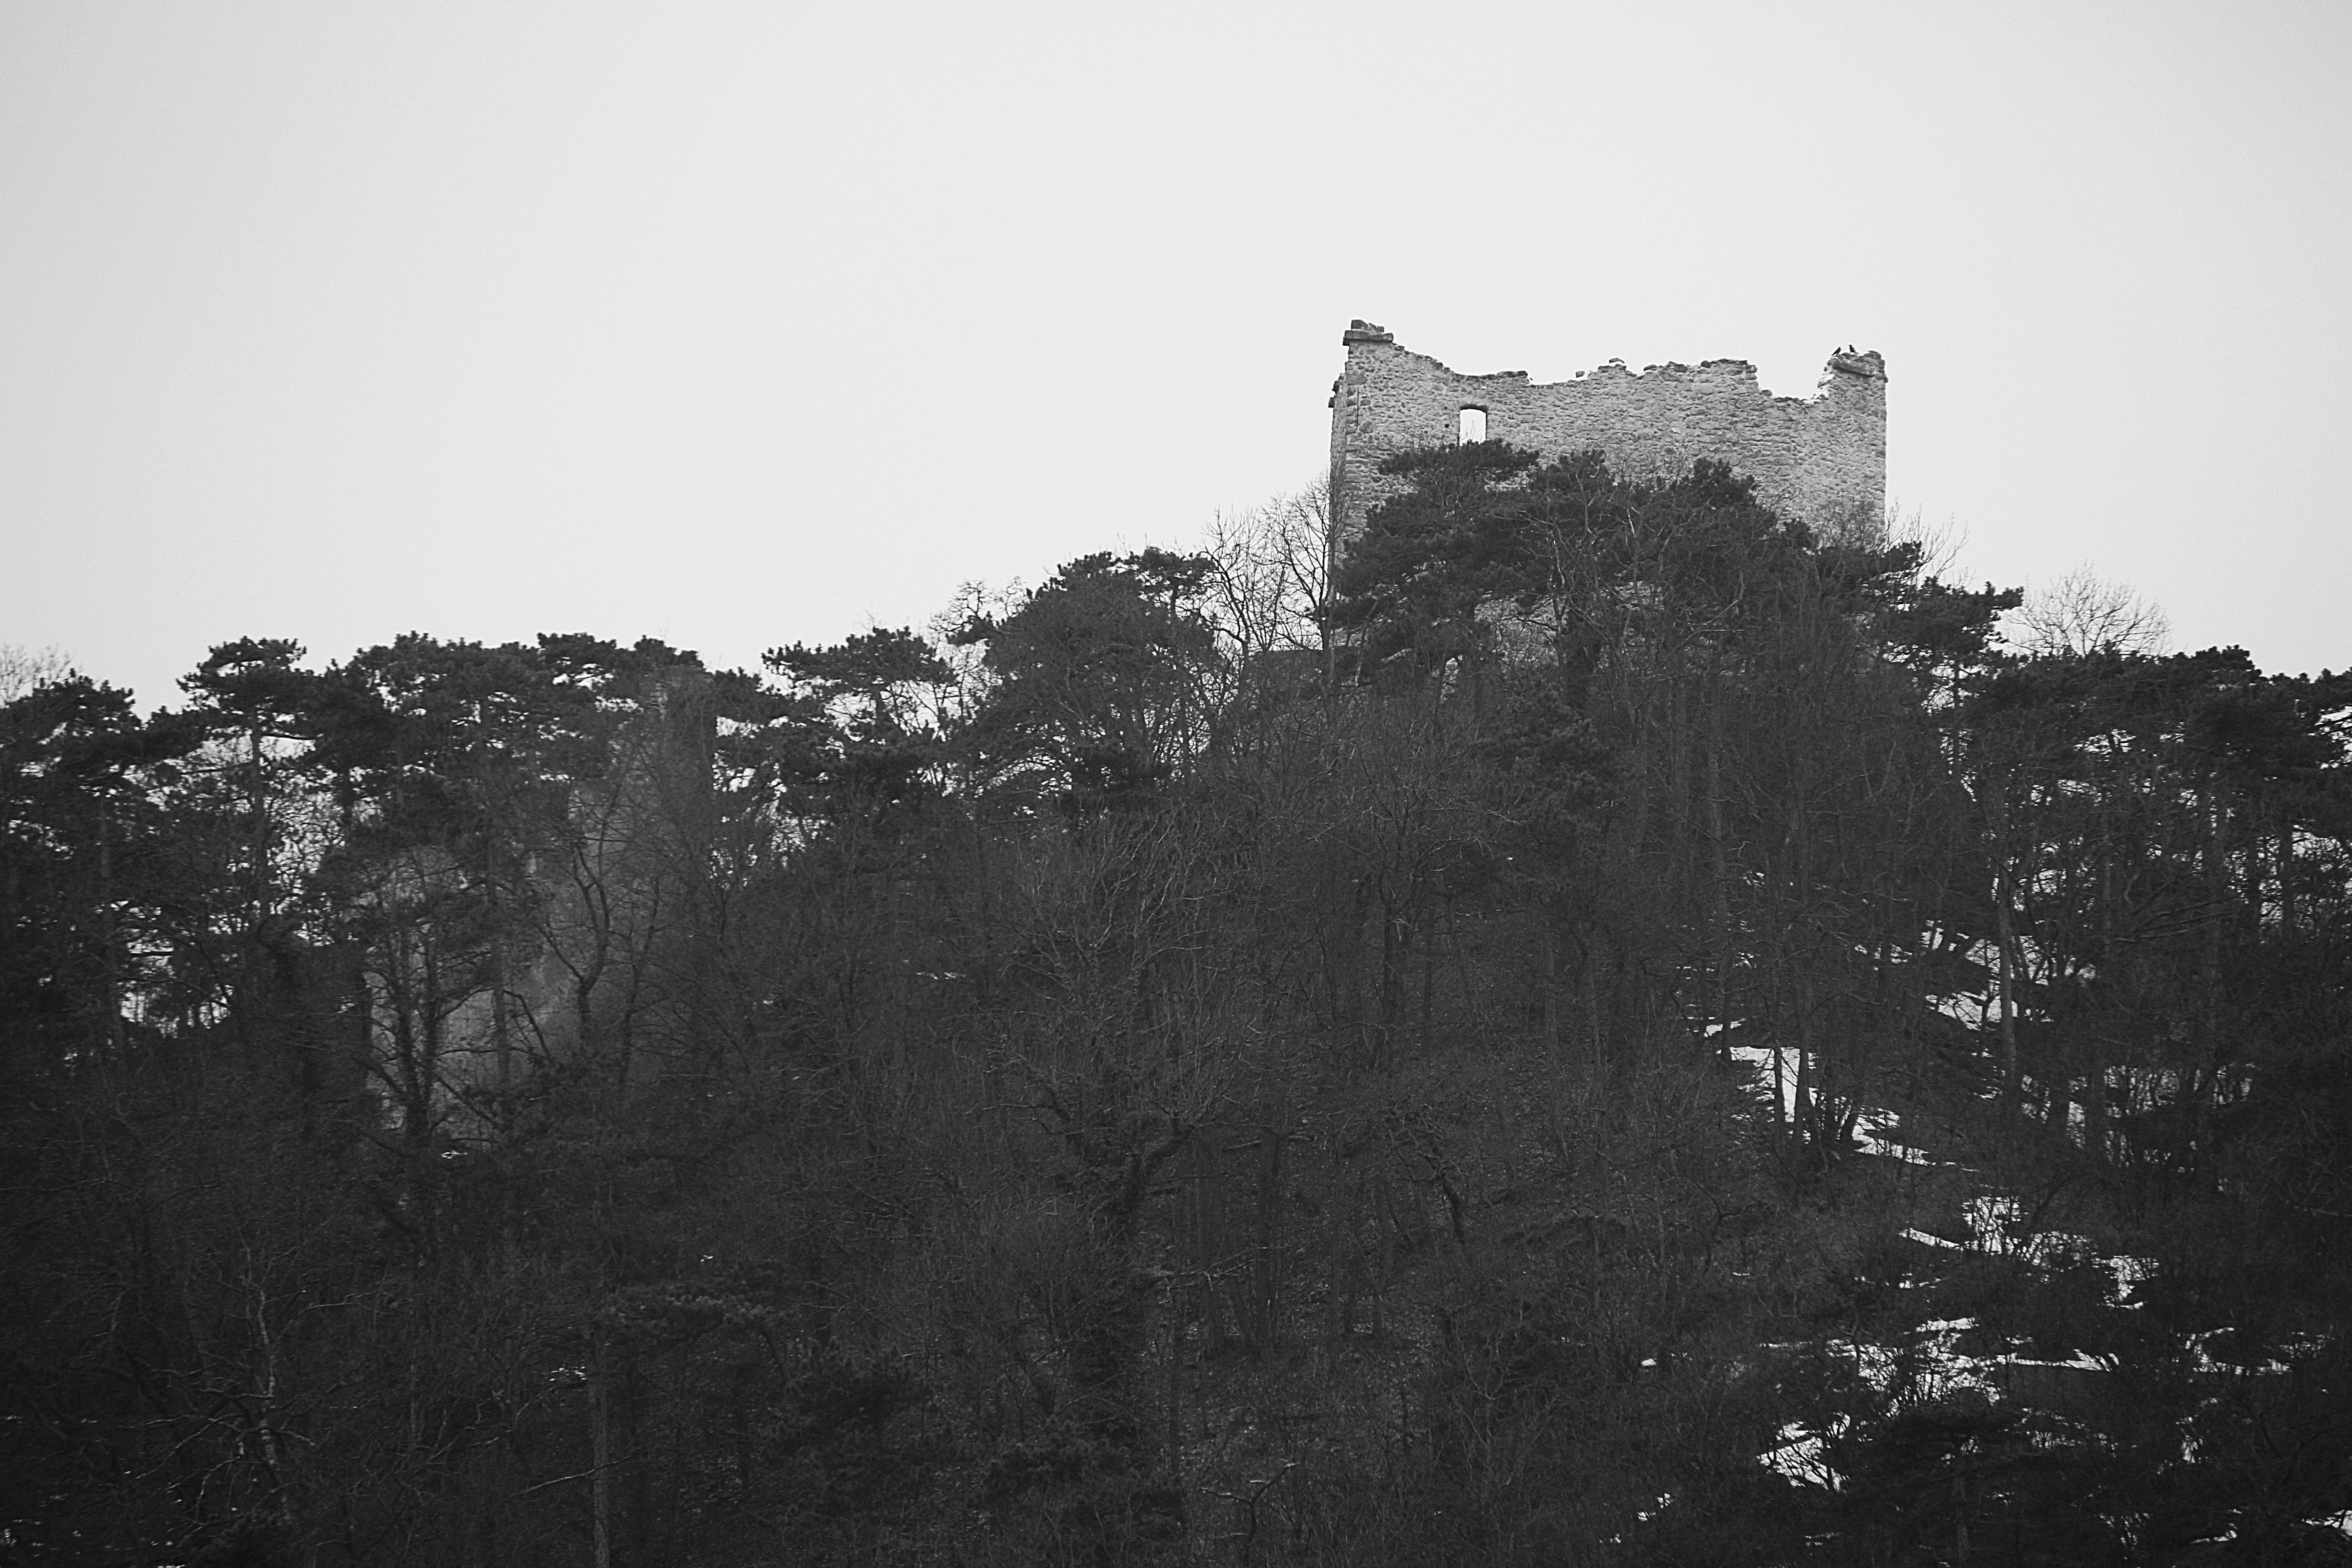
tree, mountain, cloud, black and white, sky, mist, white, photography, house, morning, hill, castle, darkness, black, monochrome, middle ages, rural area, castle wall, knight's castle, monochrome photography, castle of m dling, atmospheric phenomenon, woody plant